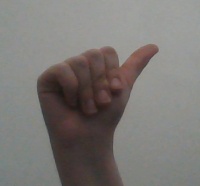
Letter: dhad